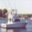
Label: ship